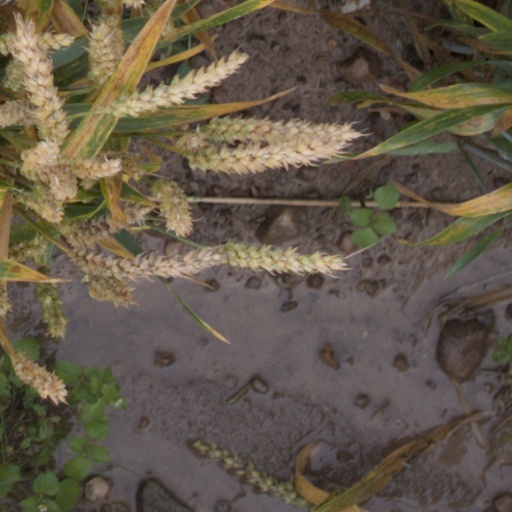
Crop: wheat